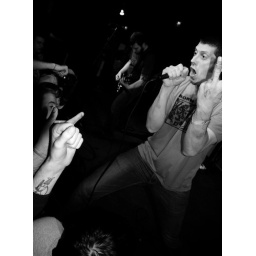
paint it black at the black cat in washington dc, 2008